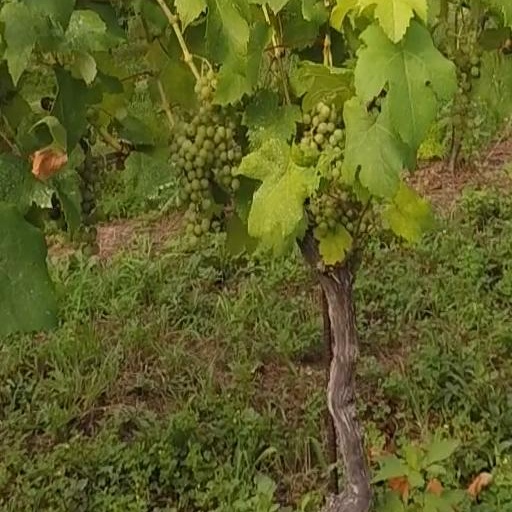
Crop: grape